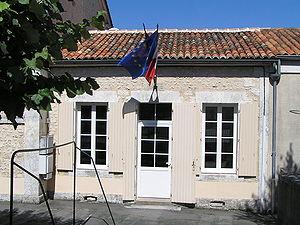
mairie de Champagne-Vigny
Champagne-Vigny est une commune du sud-ouest de la France, située dans le département de la Charente.